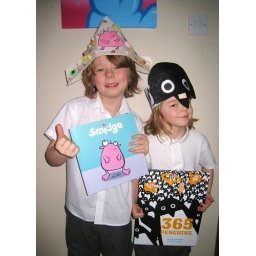
Pick one of your favourite books and make a hat inspired by it!